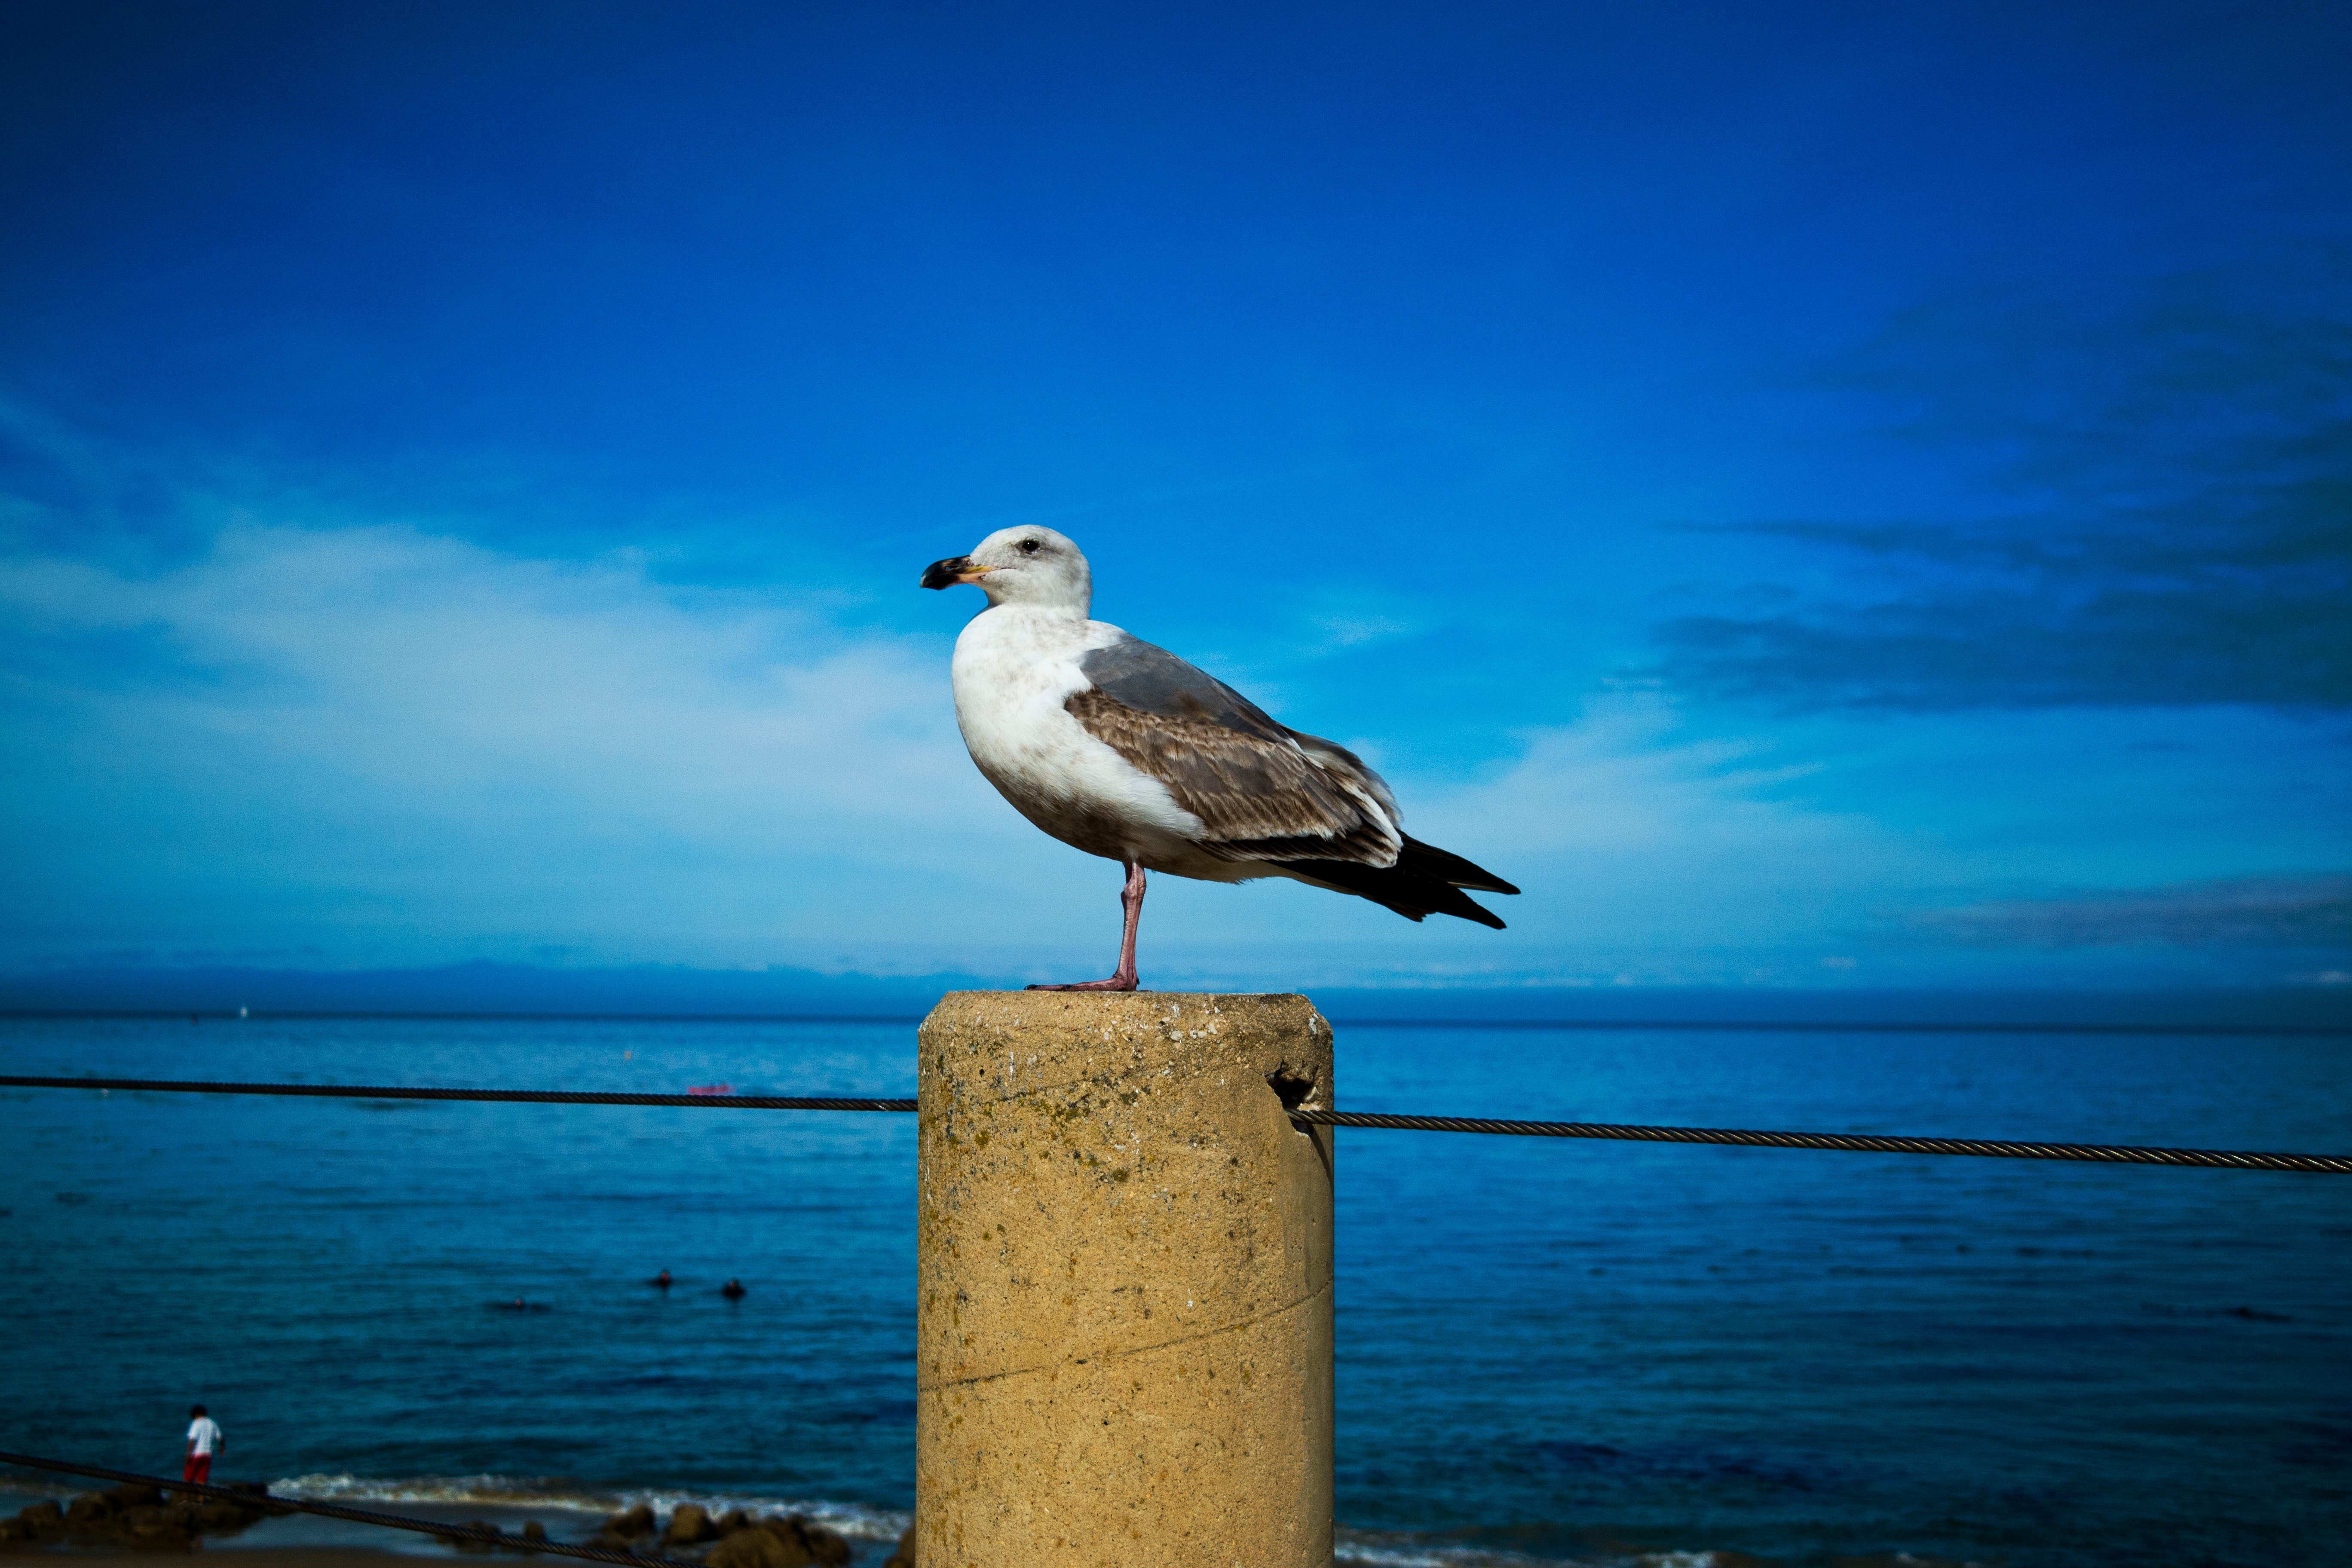
beach, sea, coast, ocean, bird, seabird, reflection, gull, blue, fauna, charadriiformes